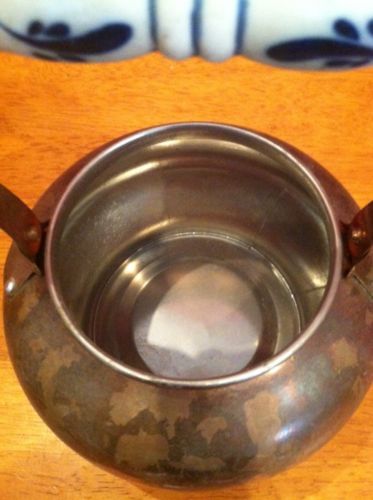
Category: kettle